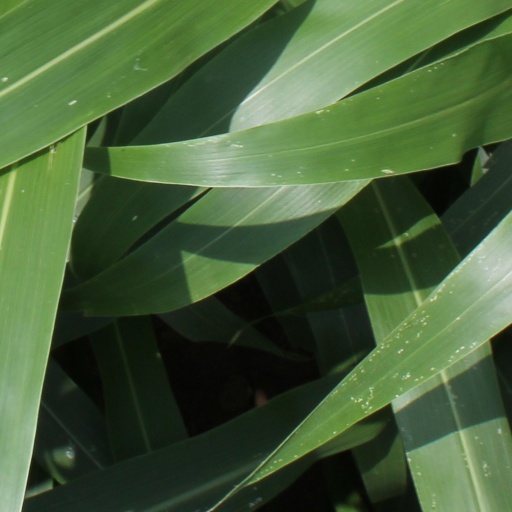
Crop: sorghum